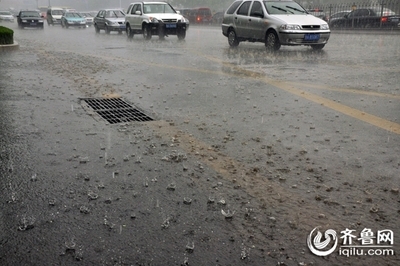
Weather: rain or strom